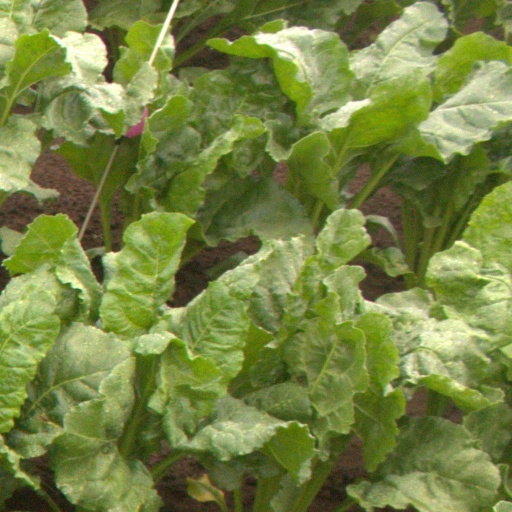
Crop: sugar beet